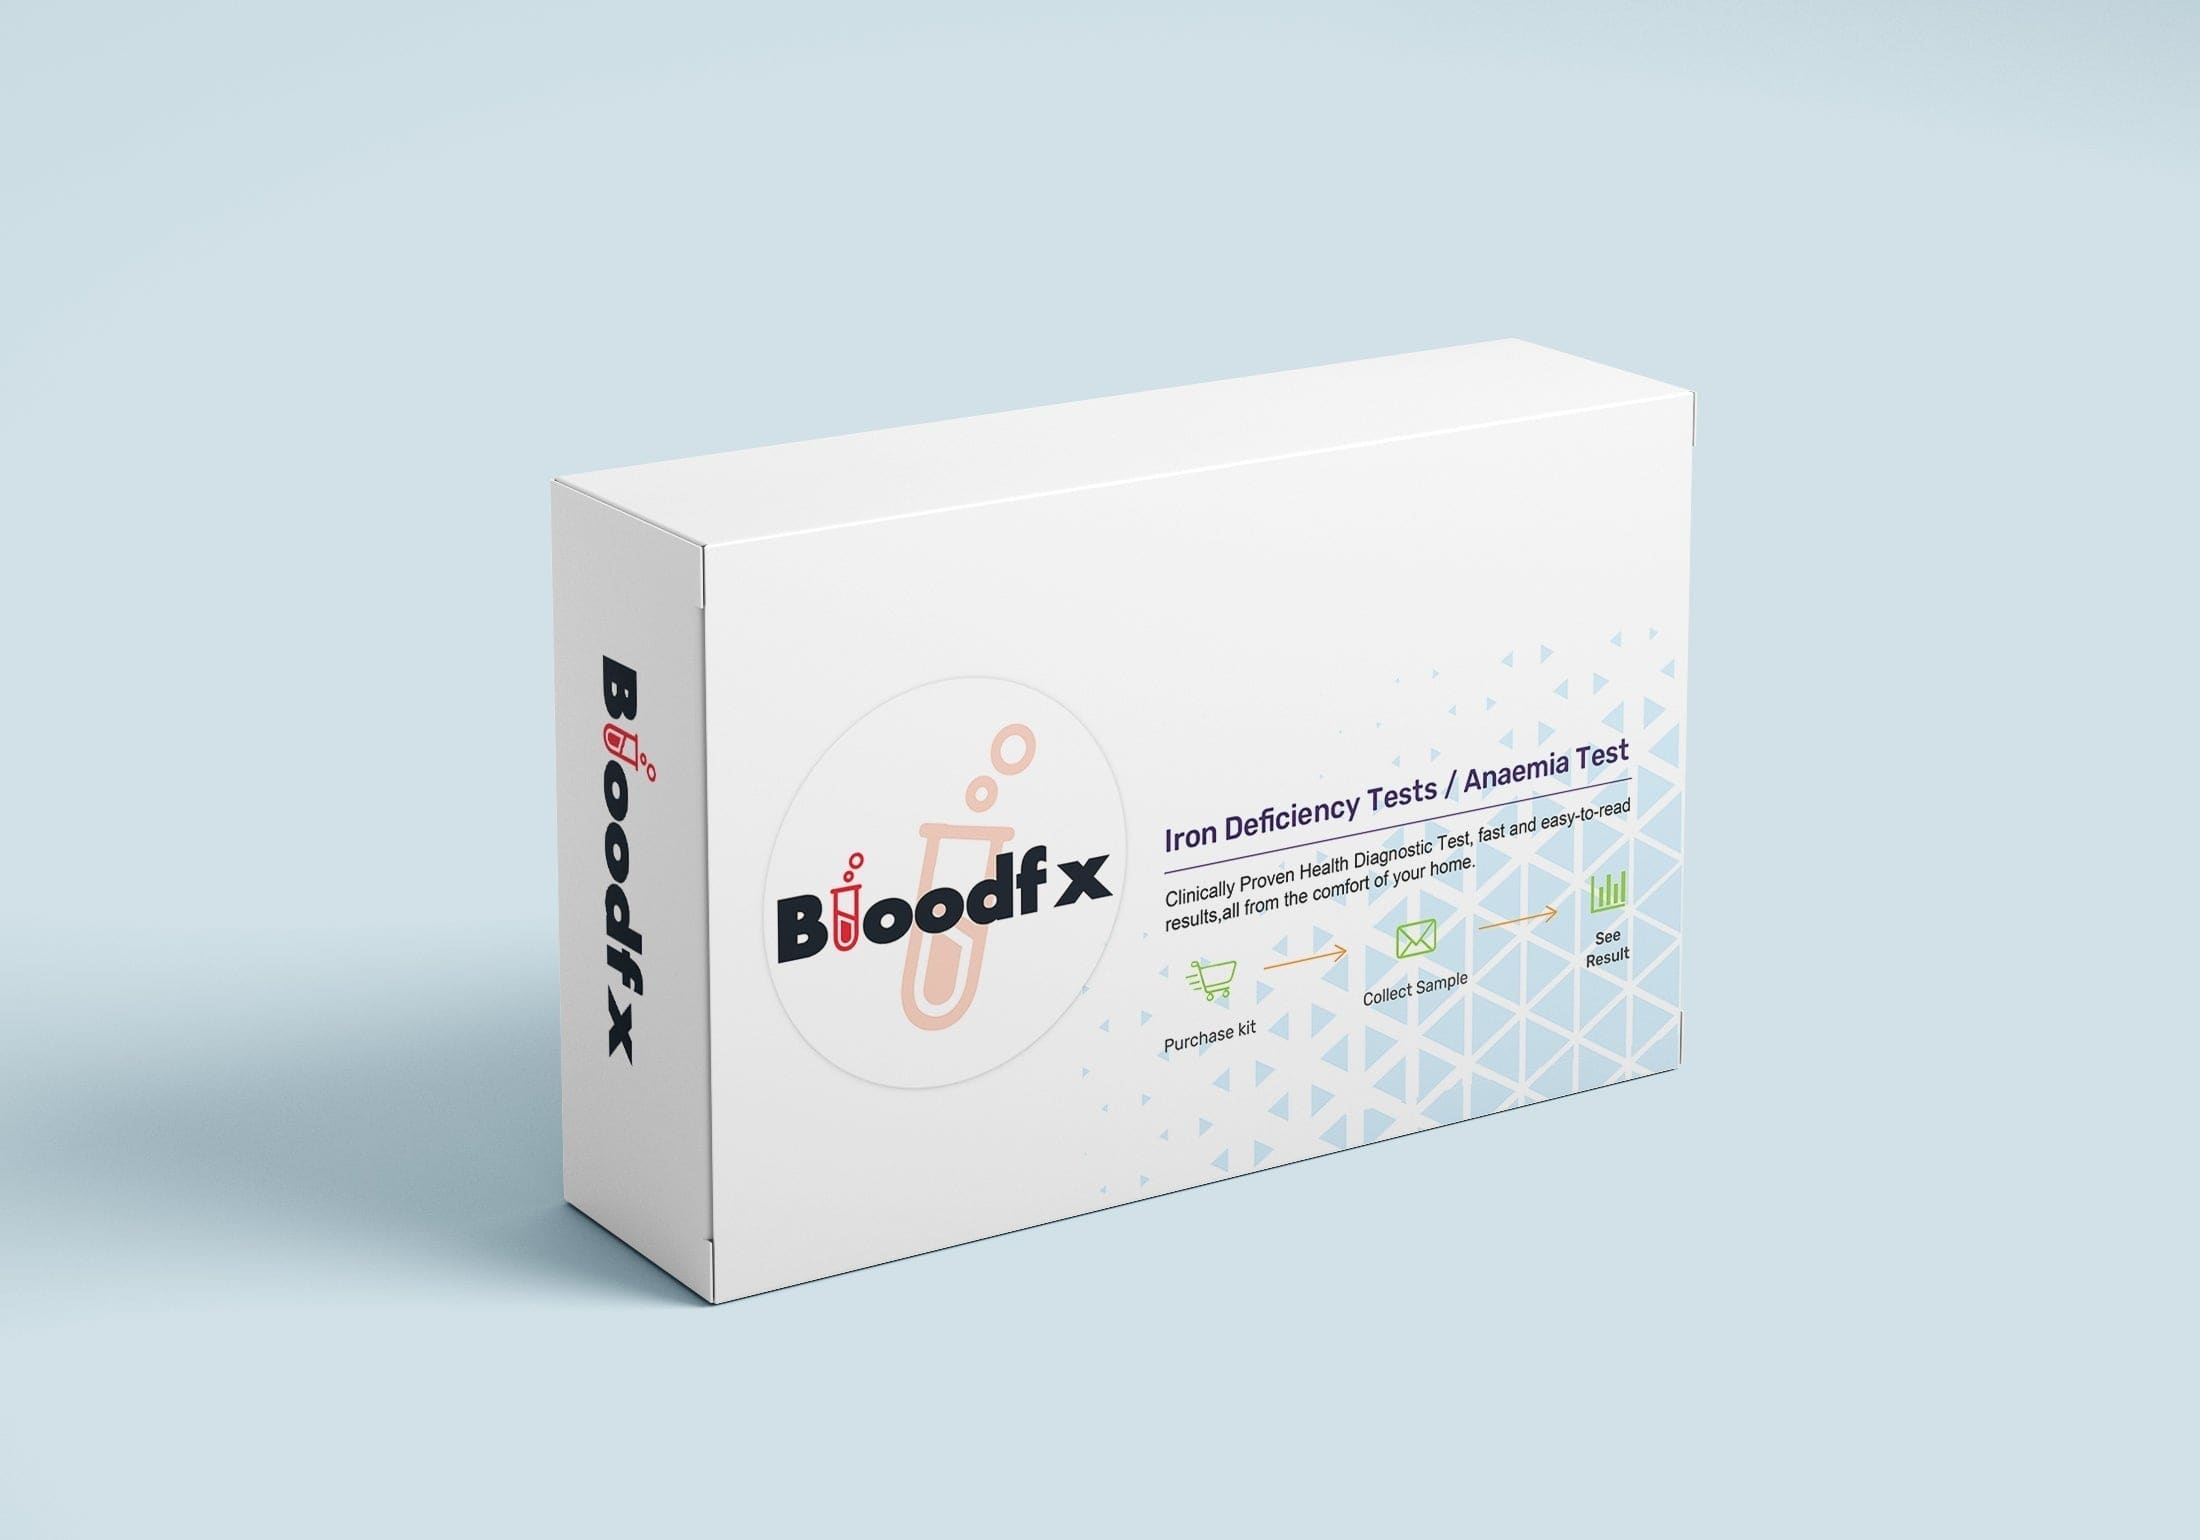
Iron Deficiency Tests
Brand: BloodFX
Basics Anaemia is a reduced level of haemoglobin in the blood. Haemoglobin, (contained in the red blood cells) obtains oxygen from the lungs and carries it to all the bodys’ cells. Here it is used as fuel in the metabolism of sugar and fat to produce energy, so, when the level of oxygen in the blood is reduced, tiredness and other symptoms of anaemia result. To produce red blood cells, the body needs (among other things) iron, vitamin B12 and folic acid. If there is a lack of one or more of these ingredients, anaemia will develop.there are other anemias where serum iron (ferritin) may not be decreased. This test will not cover all of them. What symptoms does anaemia cause? The first symptoms will be: Tiredness and poor concentration. Palpitations (awareness of the heartbeat). Shortness of breath and dizziness. If anaemia is severe, angina chest pain, headaches and leg pains can occur. Why do I need this anaemia test? Anaemia is a common and potentially dangerous condition of the blood brought about when the body does not produce enough red blood cells. You should do this test if you think you may be anaemic. The following are common symptoms of anaemia: You feel tired most of the time. You look pale. You don’t have as much energy as you used to. Your nails break easily. Dizziness You feel the cold all the time. You find you are short of breath. Your ankles tend to swell up. Numbness or tingling in the hands or feet. What is included in the box? Device for the test, Pipette and desiccant, Dropper vial containing 1 ml of diluent, Two painless sterile lancet for blood sampling, Instructions for use Please note, box displayed for this product is only for display purposes What's required but not included ? Timer View the full test instructions here
Category: Health & Beauty > Health Care > Medical Tests > Blood Typing Test Kits